Tarick Ximines

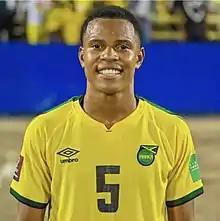
Ximines with Jamaica in 2022

Tarick Tarrio Ximines (born 7 October 2004) is a Jamaican professional footballer who plays as a right-back or midfielder for Portmore United F.C. and the Jamaica national football team.